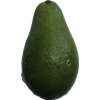
Label: green_avocado